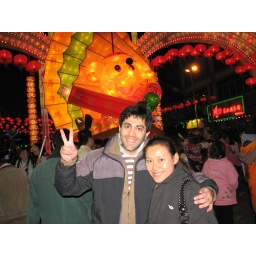
flower street in Guangzhou - Chinese New Year's Eve